Jim Bakker

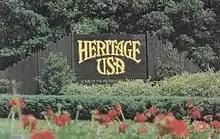
Heritage USA sign in 2007. The site is now mostly demolished.

While under TBN, the Bakkers moved to Charlotte, North Carolina, where in May 1973 they launched an east coast version of "Praise The Lord" under TBN's umbrella. Less than a year later the Bakkers formed their own non profit organization, registered the PTL trademark, left the umbrella of TBN and the Crouches, and continued their show on 36 WRET Charlotte, 16 WGGS Greenville, South Carolina, and a few other stations. In 1975, they nationally debuted their own late night-style talk show, known as "The PTL Club". Bakker founded the PTL Satellite Network in 1974, which aired "The PTL Club" and other religious television programs through local affiliates across the U.S.